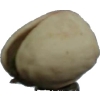
Label: pistachio